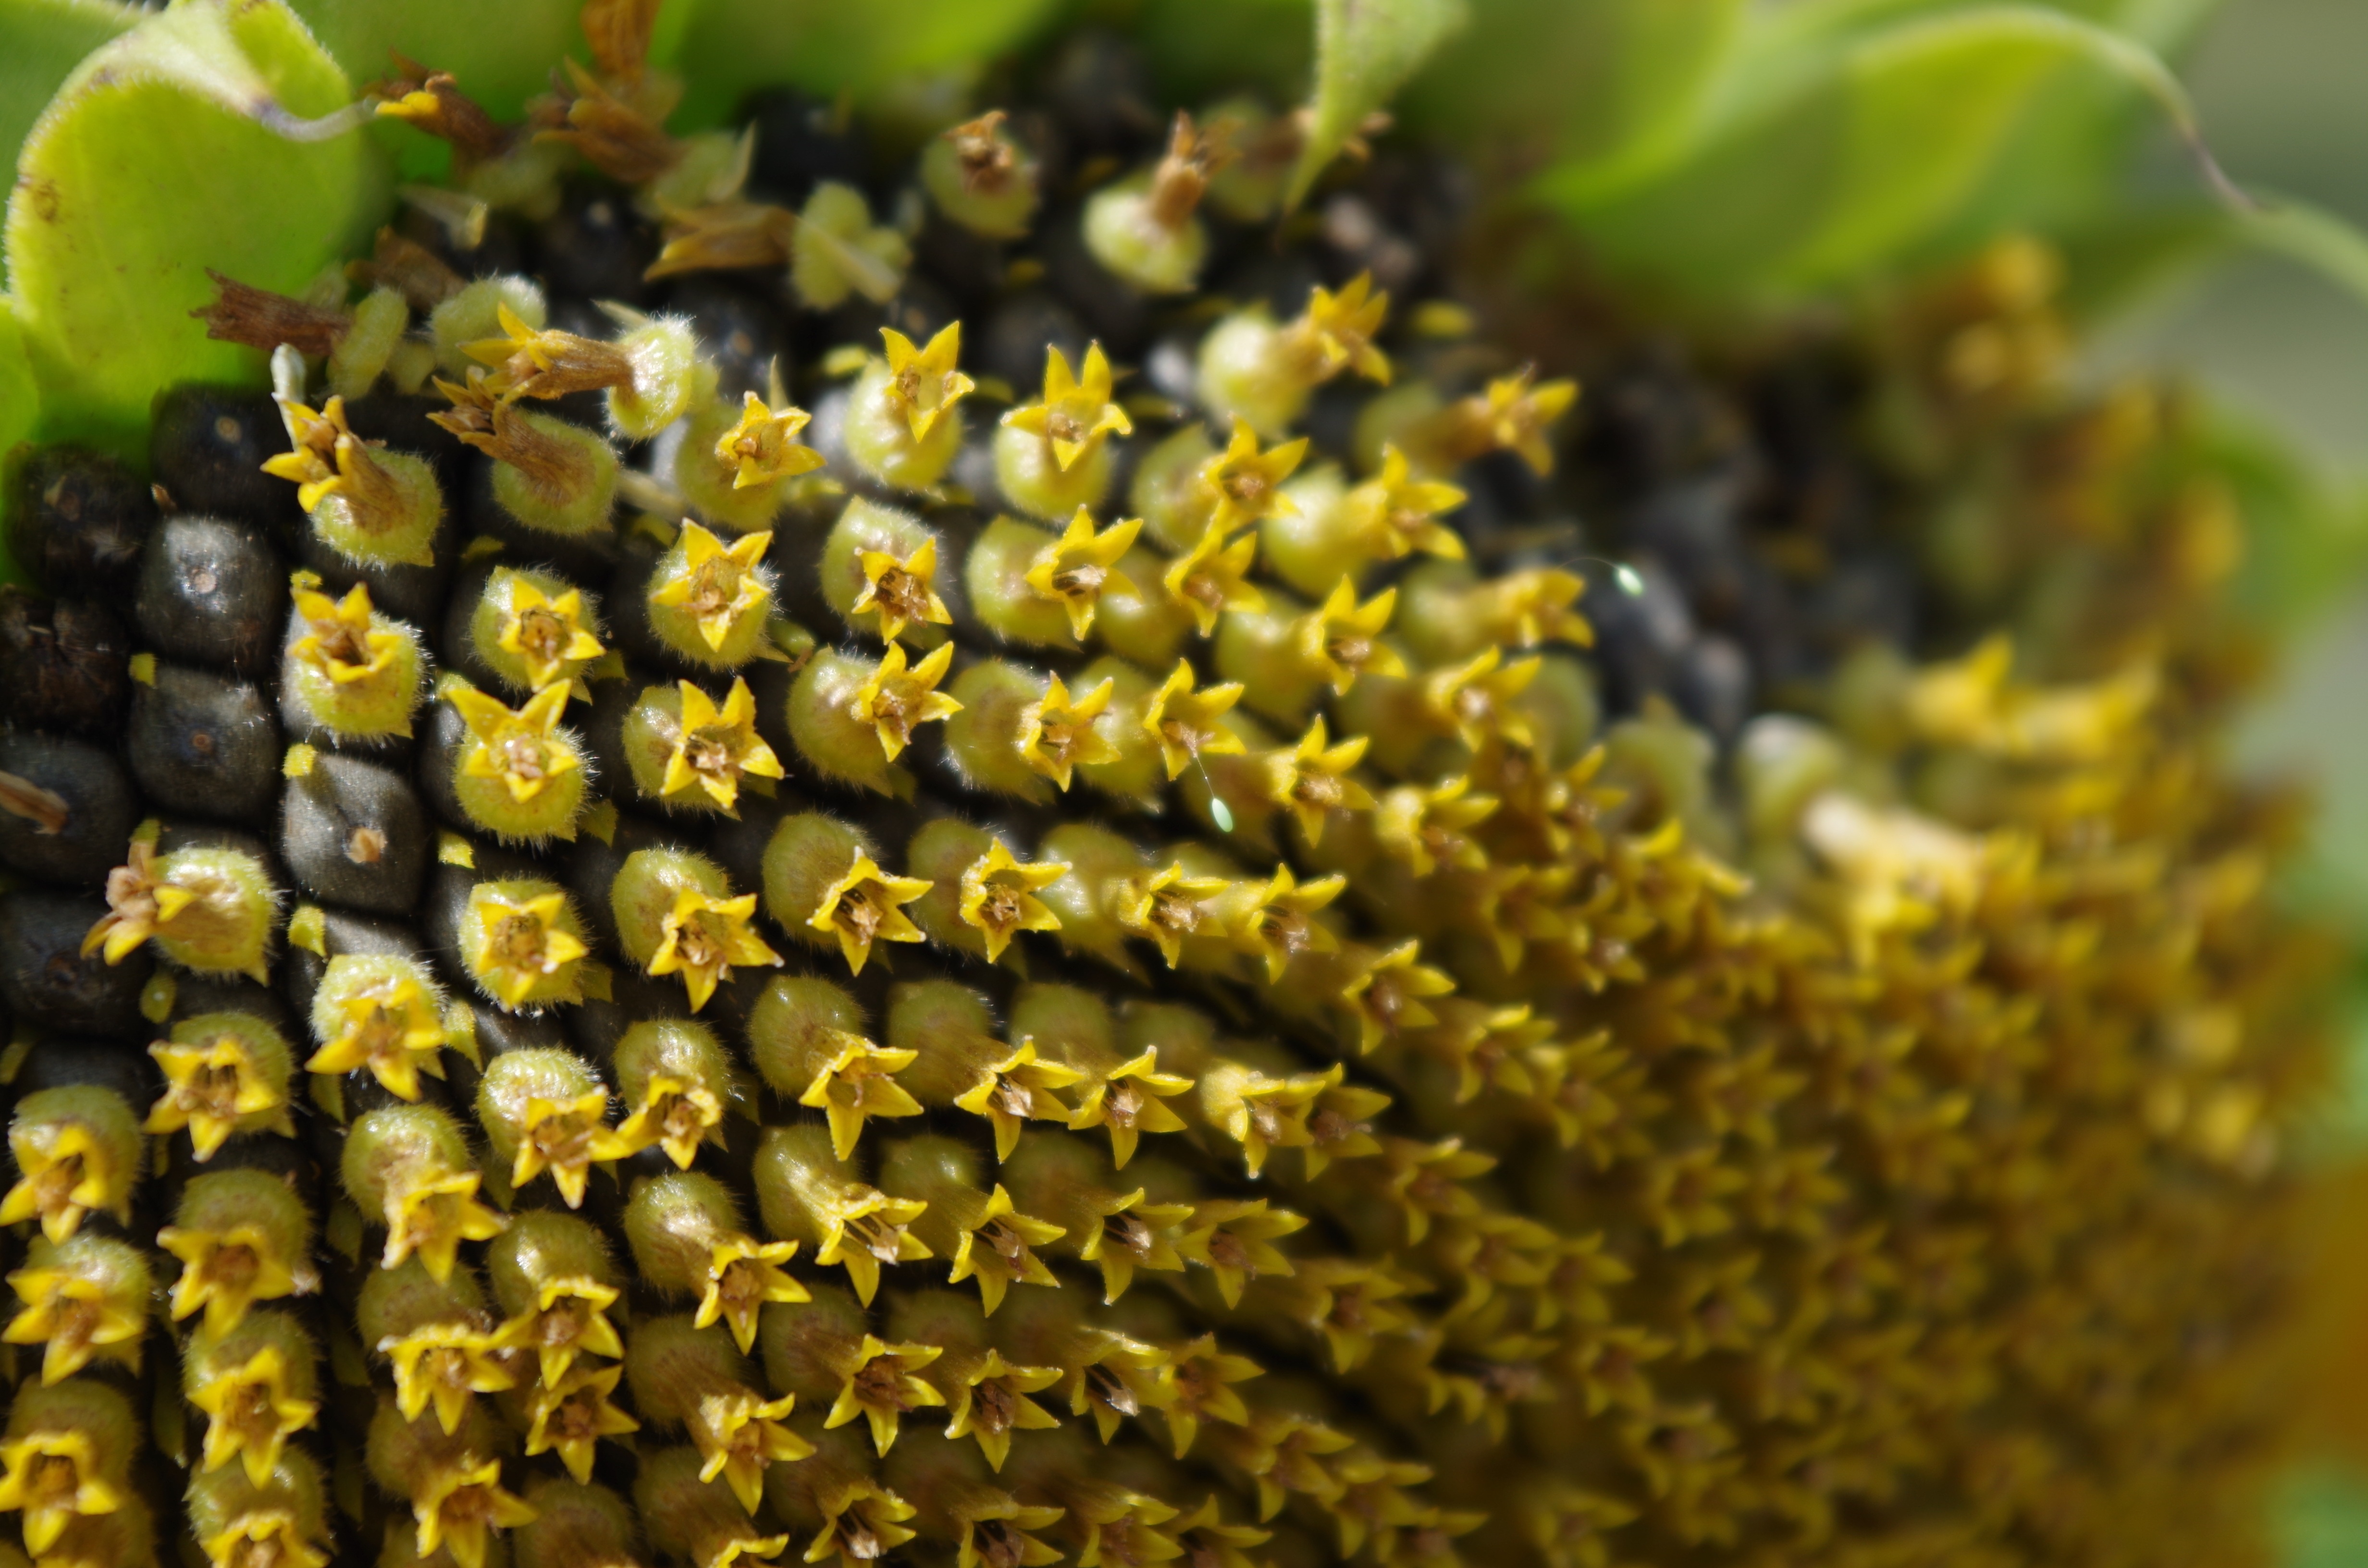
plant, flower, pollen, produce, crop, insect, botany, yellow, flora, fauna, sunflower, invertebrate, seeds, shrub, bee, grains, macro photography, flowering plant, honey bee, daisy family, sunflower seed, land plant, membrane winged insect